Émile Engel

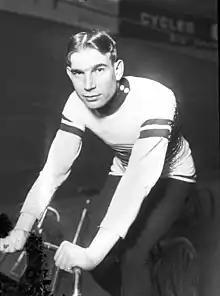
Engel in 1913

Émile Engel (5 April 1889 – 14 September 1914) was a French professional road bicycle racer. In the 1914 Tour de France he won stage 3, and was disqualified after stage 8 when he was involved in a fight with a race official. Only three months later he was killed in World War I.